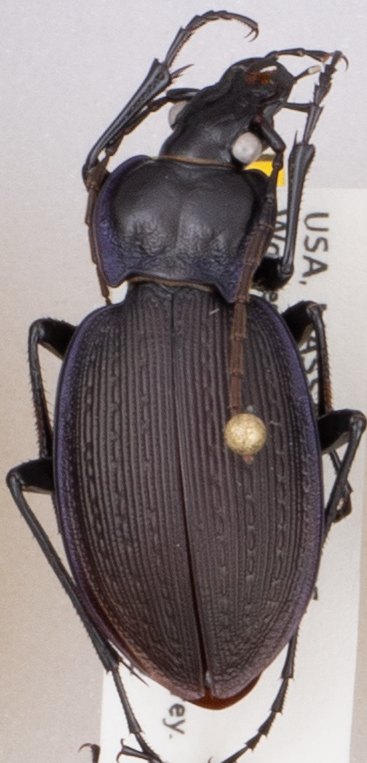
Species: Carabus goryi
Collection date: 2021-05-12
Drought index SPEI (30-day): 1.706
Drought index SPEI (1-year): -1.85
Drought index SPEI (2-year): -1.186